Das interessante Blatt

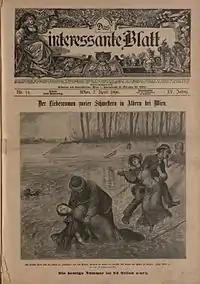

Das Interessante Blatt was an Austrian magazine which appeared weekly from 1882 to 1939. A supplement of the newspaper appeared under the title Wiener Bilder, their successor newspaper was the "Wiener Illustrierte".